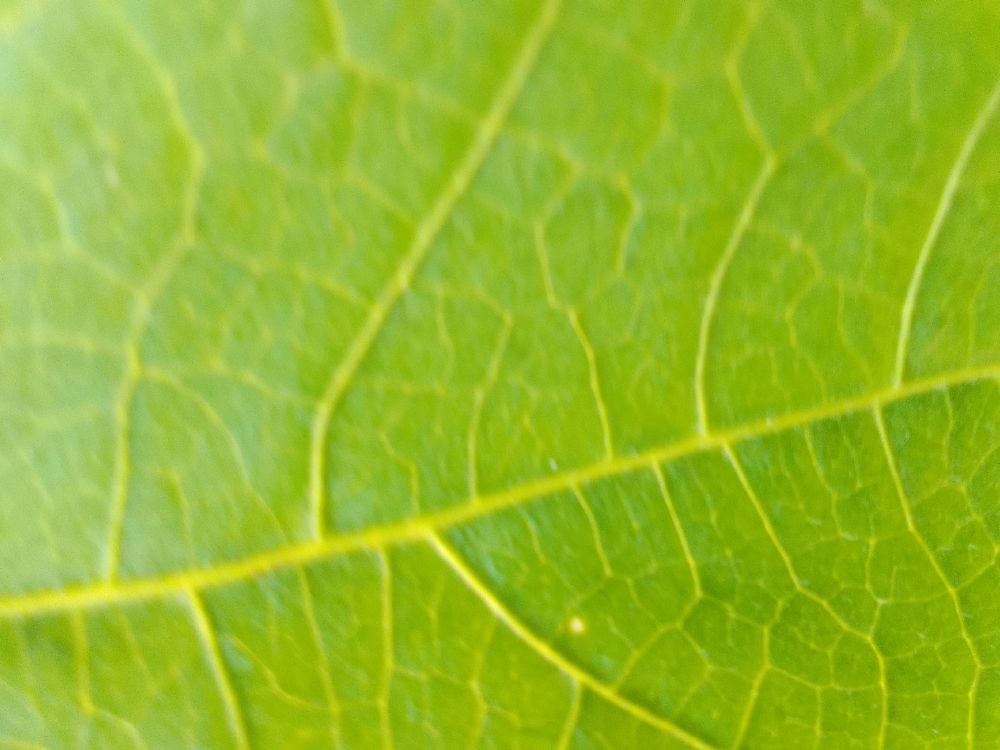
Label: healthy